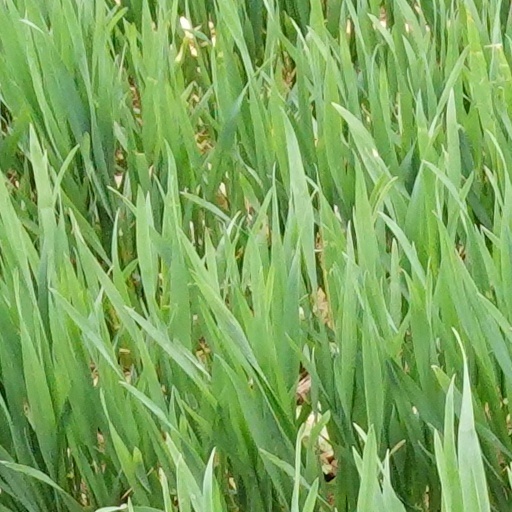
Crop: wheat